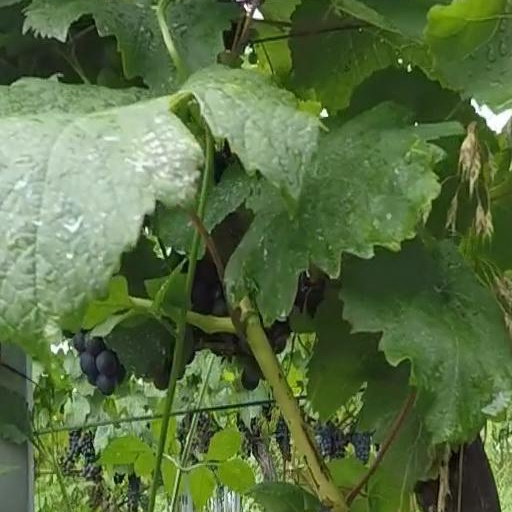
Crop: grape